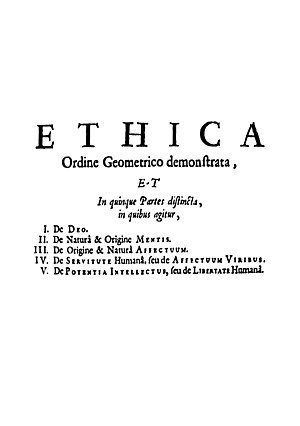
Baruch de Spinoza
Første side af Spinozas magnum opus
Baruch de Spinoza var en nederlandsk filosof.